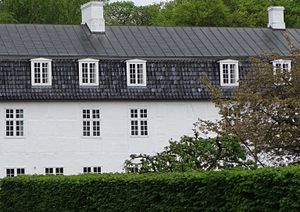
Anne Dorte af Rosenborg
Damebygningen, Sorgenfri Slot
Hendes Excellence Anne Dorte grevinde af Rosenborg var en dansk grevinde. Hun var gift med Dronning Margrethes fætter, Prins Christian, senere Greve Christian af Rosenborg, indtil dennes død i 2013. Hun boede i Damebygningen på Sorgenfri Slot.